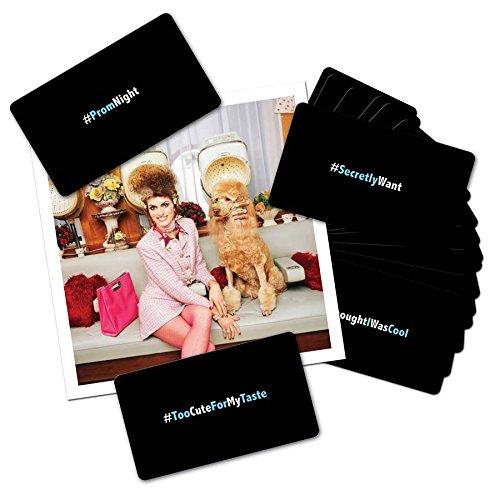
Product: Hashtagit! - Party Game of Tagging Photos for Ages 18 and Up
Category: Toys & Games | Games & Accessories | Card Games
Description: This is a great game of tagging photos.
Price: $19.99
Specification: ProductDimensions:4.5x2x7.5inches|ItemWeight:1.88pounds|ShippingWeight:2.2pounds(Viewshippingratesandpolicies)|DomesticShipping:ItemcanbeshippedwithinU.S.|InternationalShipping:ThisitemcanbeshippedtoselectcountriesoutsideoftheU.S.LearnMore|ASIN:B01F3KV47E|Itemmodelnumber:135|Manufacturerrecommendedage:15yearsandup